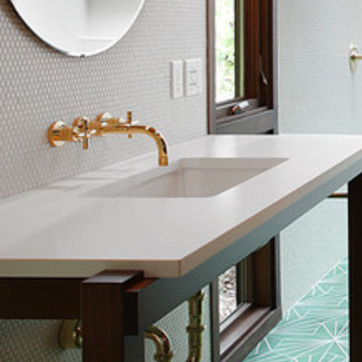
Material: ceramic